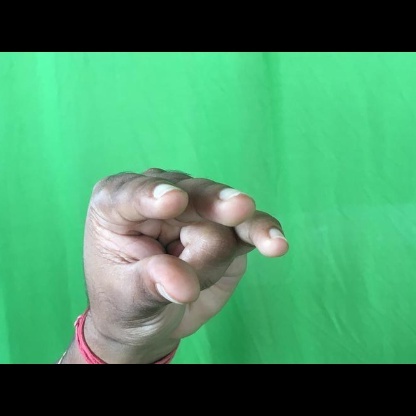
Mudra: Kangulam